Deep Purple

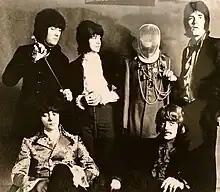
Deep Purple Mark I in 1968. Standing left to right: Nick Simper, Ian Paice, Rod Evans; seated left to right: Ritchie Blackmore, Jon Lord.

In May 1968, the band moved into Pye Studios in London's Marble Arch to record their debut album, "Shades of Deep Purple", which was released in America in July by Tetragrammaton Records, and in Britain in September by EMI Records. Vanilla Fudge was a notable influence on the band, with Blackmore claiming that the group started out wanting to be a "Vanilla Fudge clone". The group had success in North America with a cover of Joe South's "Hush", and by September 1968, the song had reached No. 4 on the "Billboard" Hot 100 in the US and No. 2 in the Canadian "RPM" chart, pushing the "Shades" LP up to No. 24 on "Billboard"s pop albums chart. The following month, Deep Purple were booked to support Cream on the US leg of their "Goodbye" tour.